LMS Jubilee Class 5593 Kolhapur

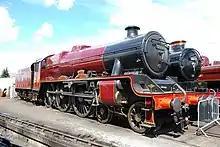
5593 "Kolhapur" in LMS red at Tyseley in July 2014.

45593 was bought in good condition January 1968 by the then Standard Gauge Steam Trust. It was restored during the 1980s to LMS crimson lake livery becoming a regular performer hauling railtours around the UK. In 1994, it temporarily assumed the identity and special livery of scrapped sister and class pioneer 5552 "Silver Jubilee" for the silver jubilee of the Great Central Railway, 45593 was repainted into BR green in 1995. 45593 was withdrawn from service in 1997 following the expiry of its boiler certificate.